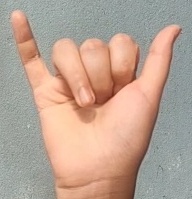
ASL sign: Y